Wu Song

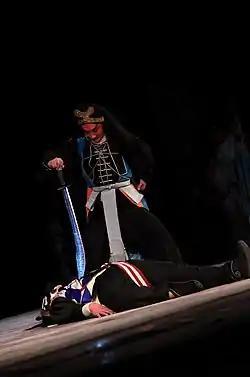
Wu Song slays the "Flying Centipede", from a 2014 Peking opera performance by Shanghai Jingju Theatre Company in Tianchan Theatre, Shanghai, China.

Notable actors who have portrayed Wu Song in film and television include: Ti Lung, in "The Water Margin" (1972), "Delightful Forest" (1972) and "Tiger Killer" (1982); Zhu Yanping, in "Outlaws of the Marsh" (1983); Ding Haifeng, in "The Water Margin" (1998); Chen Long, in "All Men Are Brothers" (2011).